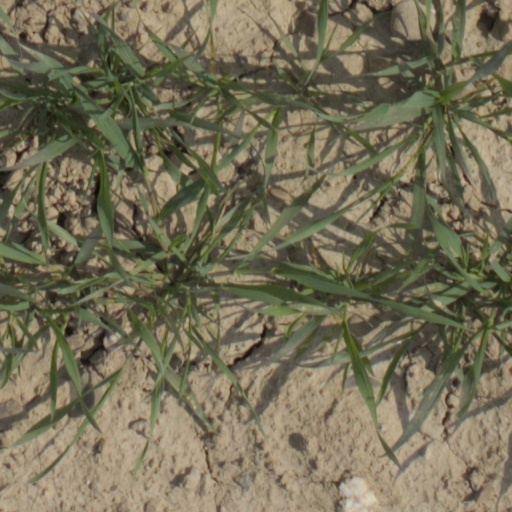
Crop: wheat